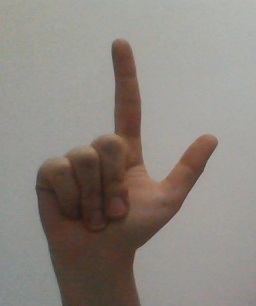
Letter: laam